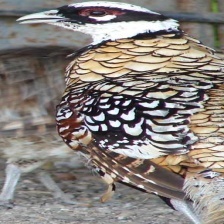
Species: ELLIOTS  PHEASANT
Scientific name: SYRMATICUS ELLIOTI